Alpine Pearls

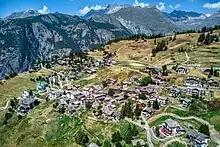
Chamois, Aosta Valley

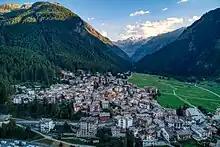
Cogne, Aosta Valley

Alpine Pearls is a cooperative established in 2006, consisting of 23 municipalities in five alpine countries. The tourism association claims to support and promote active mobility. The cooperation’s members fulfill strict quality criteria like town centers with reduced traffic, transfer services, environmentally friendly leisure time facilities, the guarantee of mobility without a car, and ecological minimum standards.